Ichneutica unica

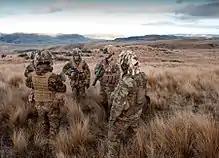
Tussock habitat of "T. unica" at Waiouru

This species is endemic to New Zealand. It is found in the centre of the North Island and throughout the South Island. The species has been collected in the North Island at Waiouru and Ohakune and in the South Island at Blenheim, Raikaia, Quail Island, Dunedin, Lake Wakatipu, Alexandra and Macetown.